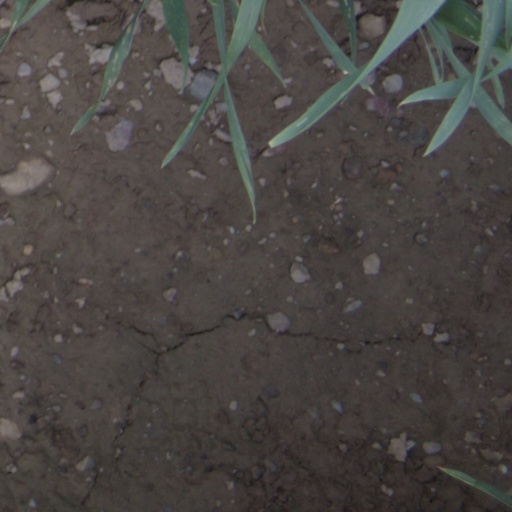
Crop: wheat